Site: brandenburg
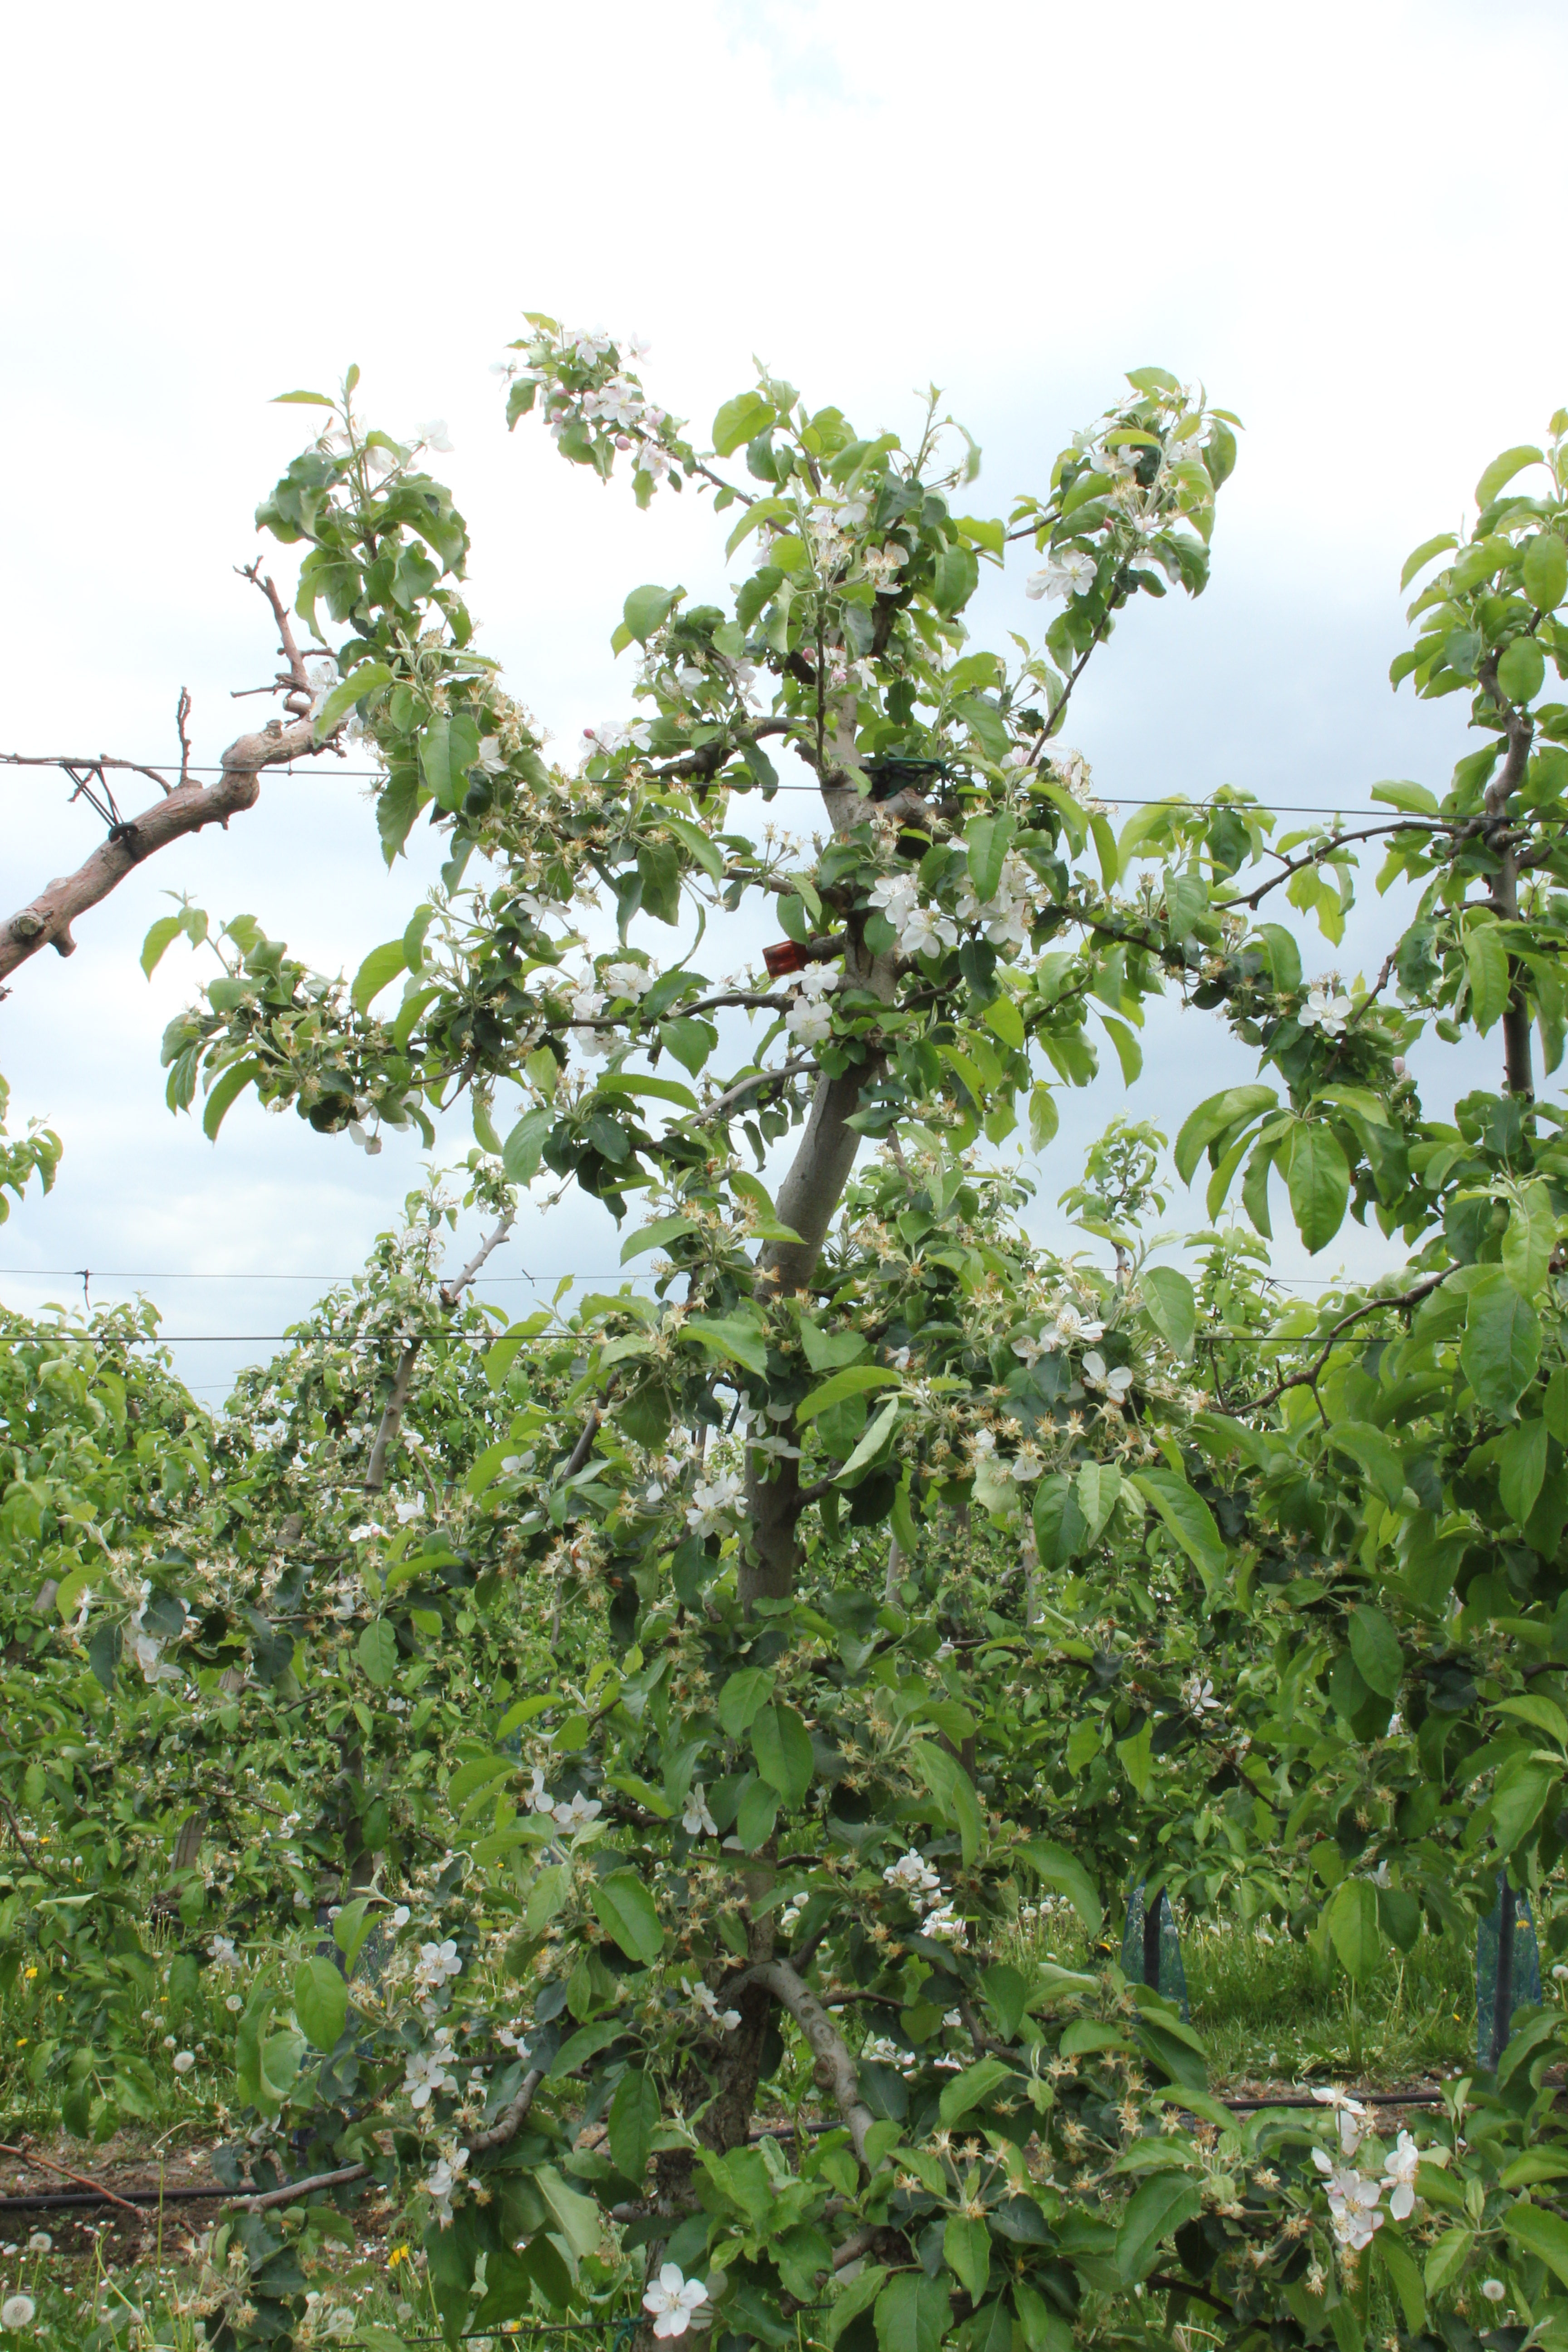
Growth stage (BBCH 67): Flowering